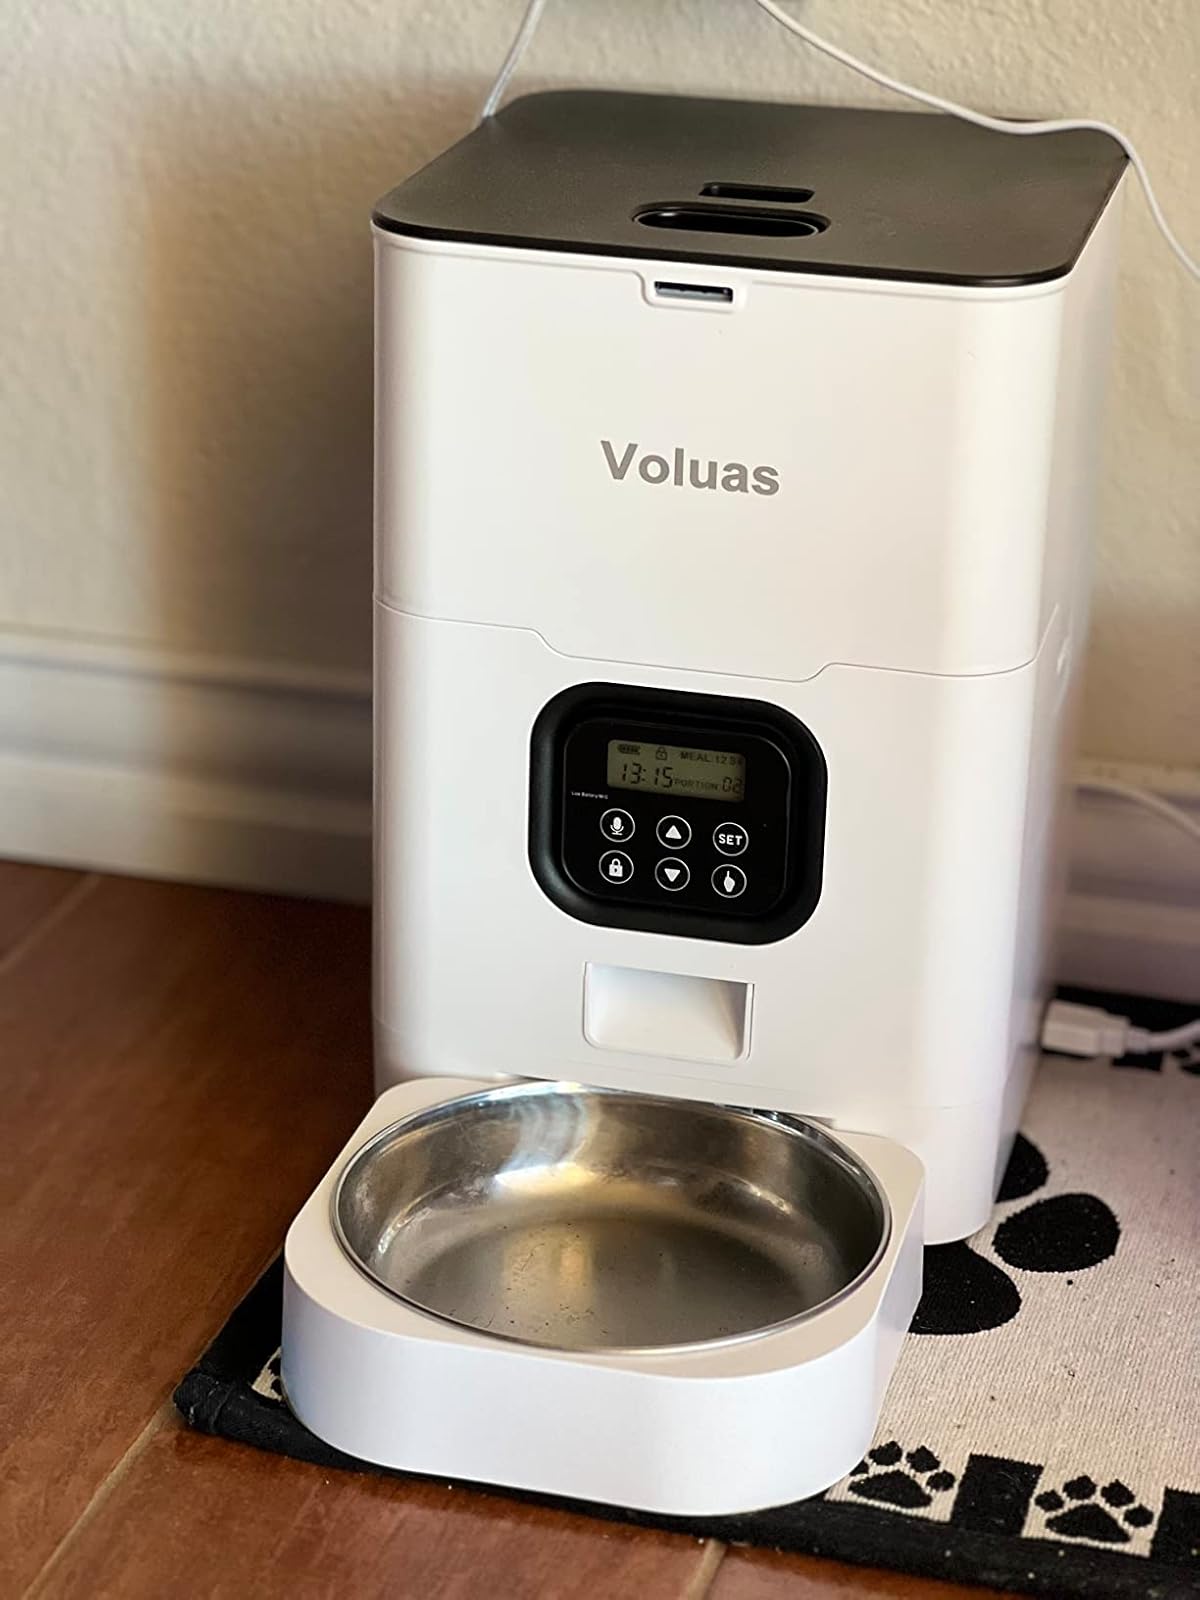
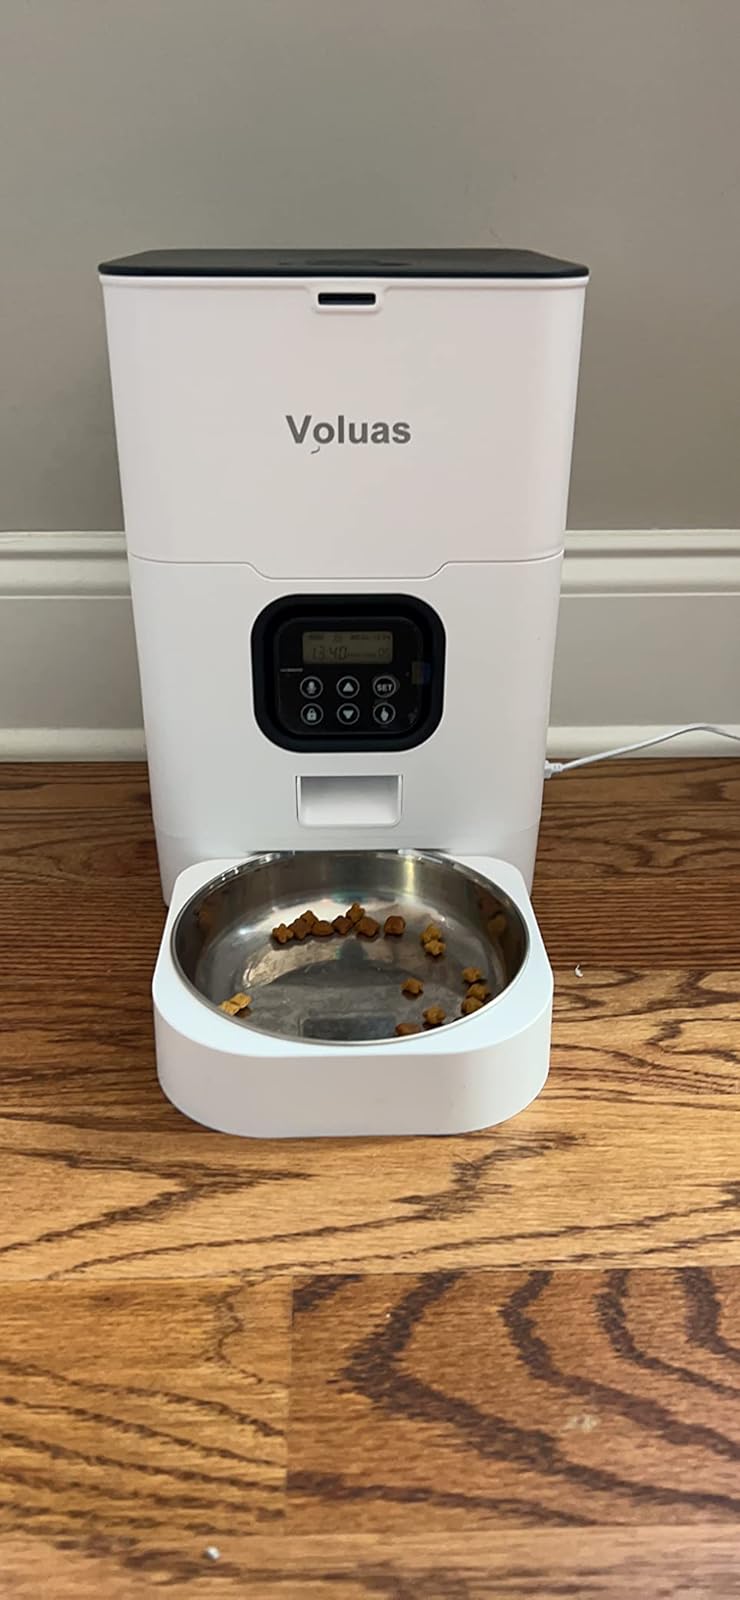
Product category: items_feeder
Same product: yes